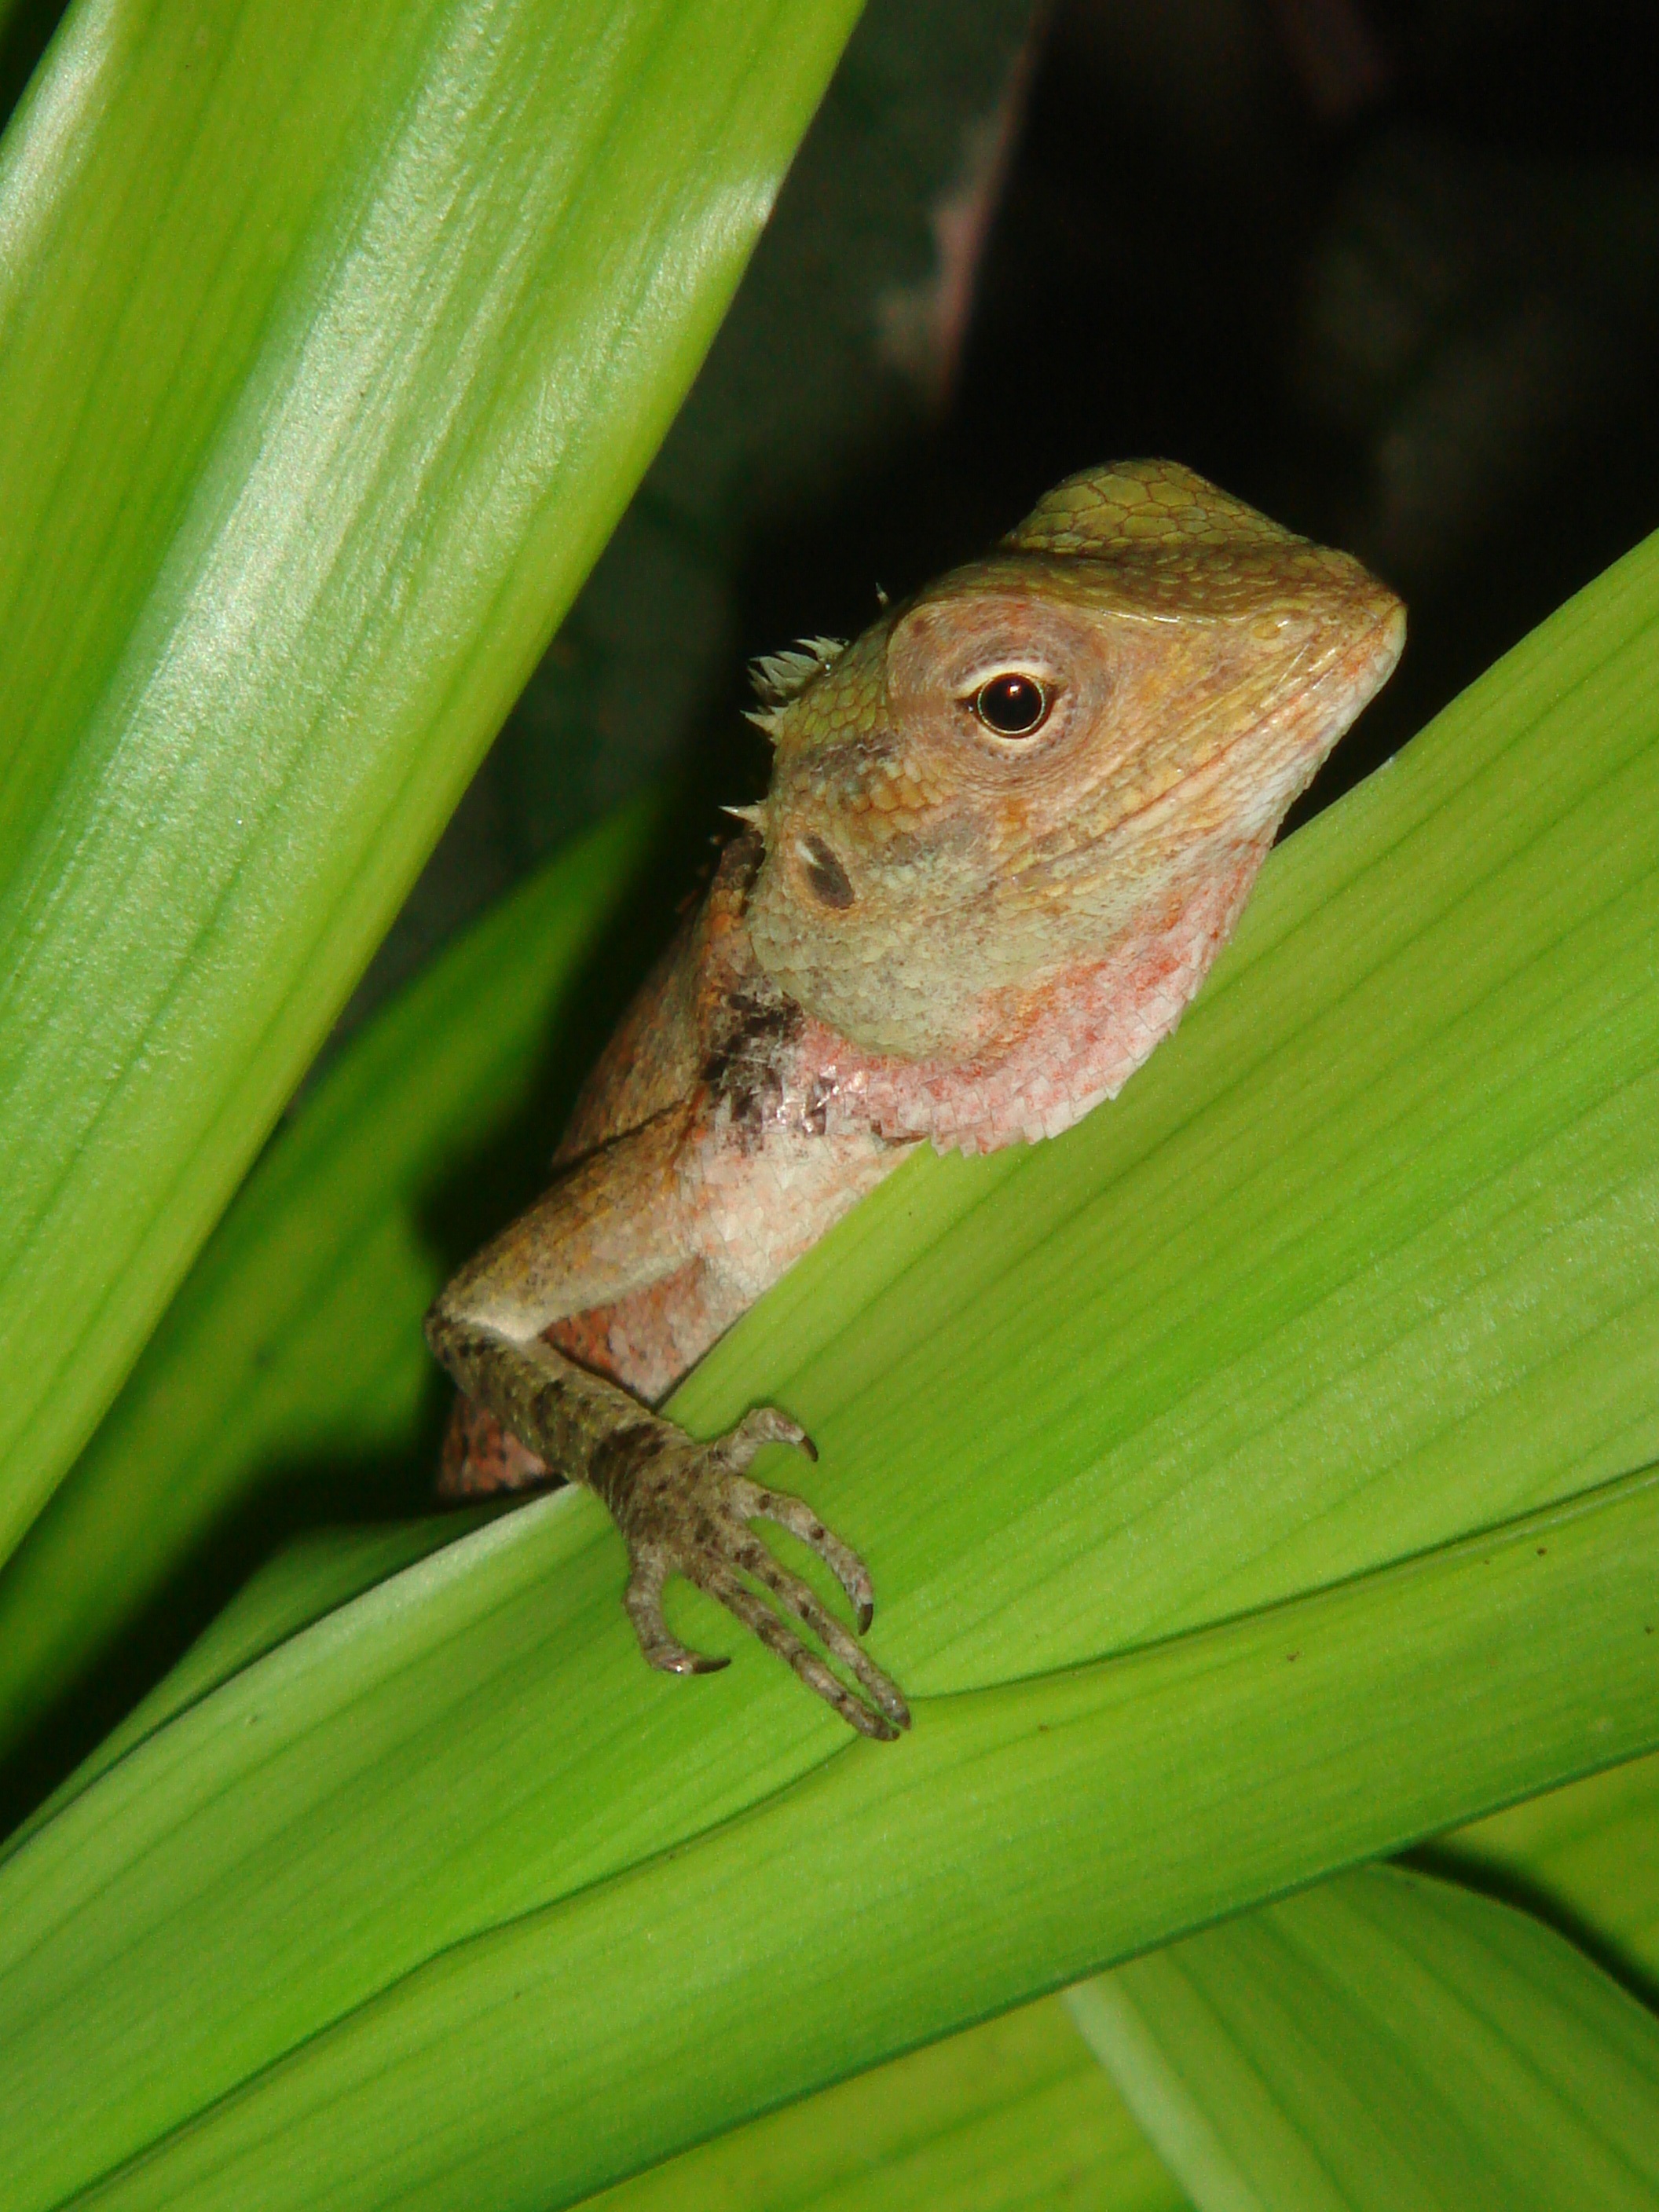
nature, leaf, flower, wildlife, green, botany, frog, reptile, amphibian, fauna, lizard, gecko, tree frog, vertebrate, maldives, macro photography, dactyloidae, plant stem, scaled reptile, american chameleon